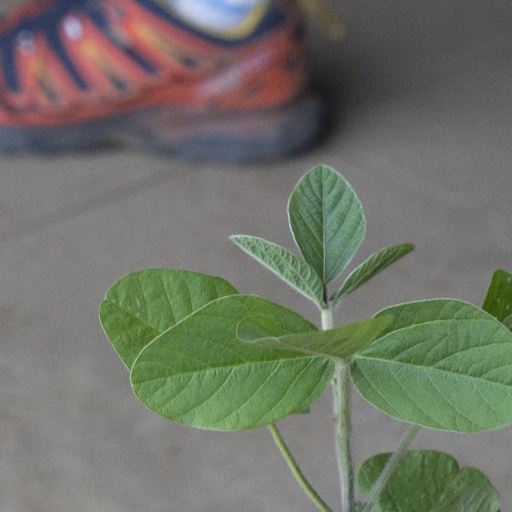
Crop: soybean